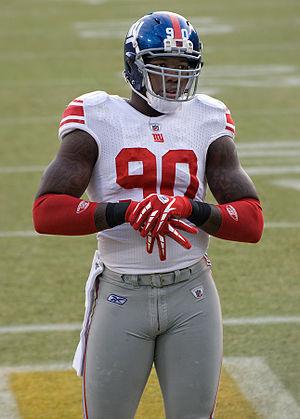
Jason Andrew Pierre-Paul, surnommé JPP, est un joueur américain de football américain évoluant au poste de defensive end. Il joue actuellement avec les Buccaneers de Tampa Bay en NFL après avoir évolué de 2010 à 2017 chez les Giants de New York.